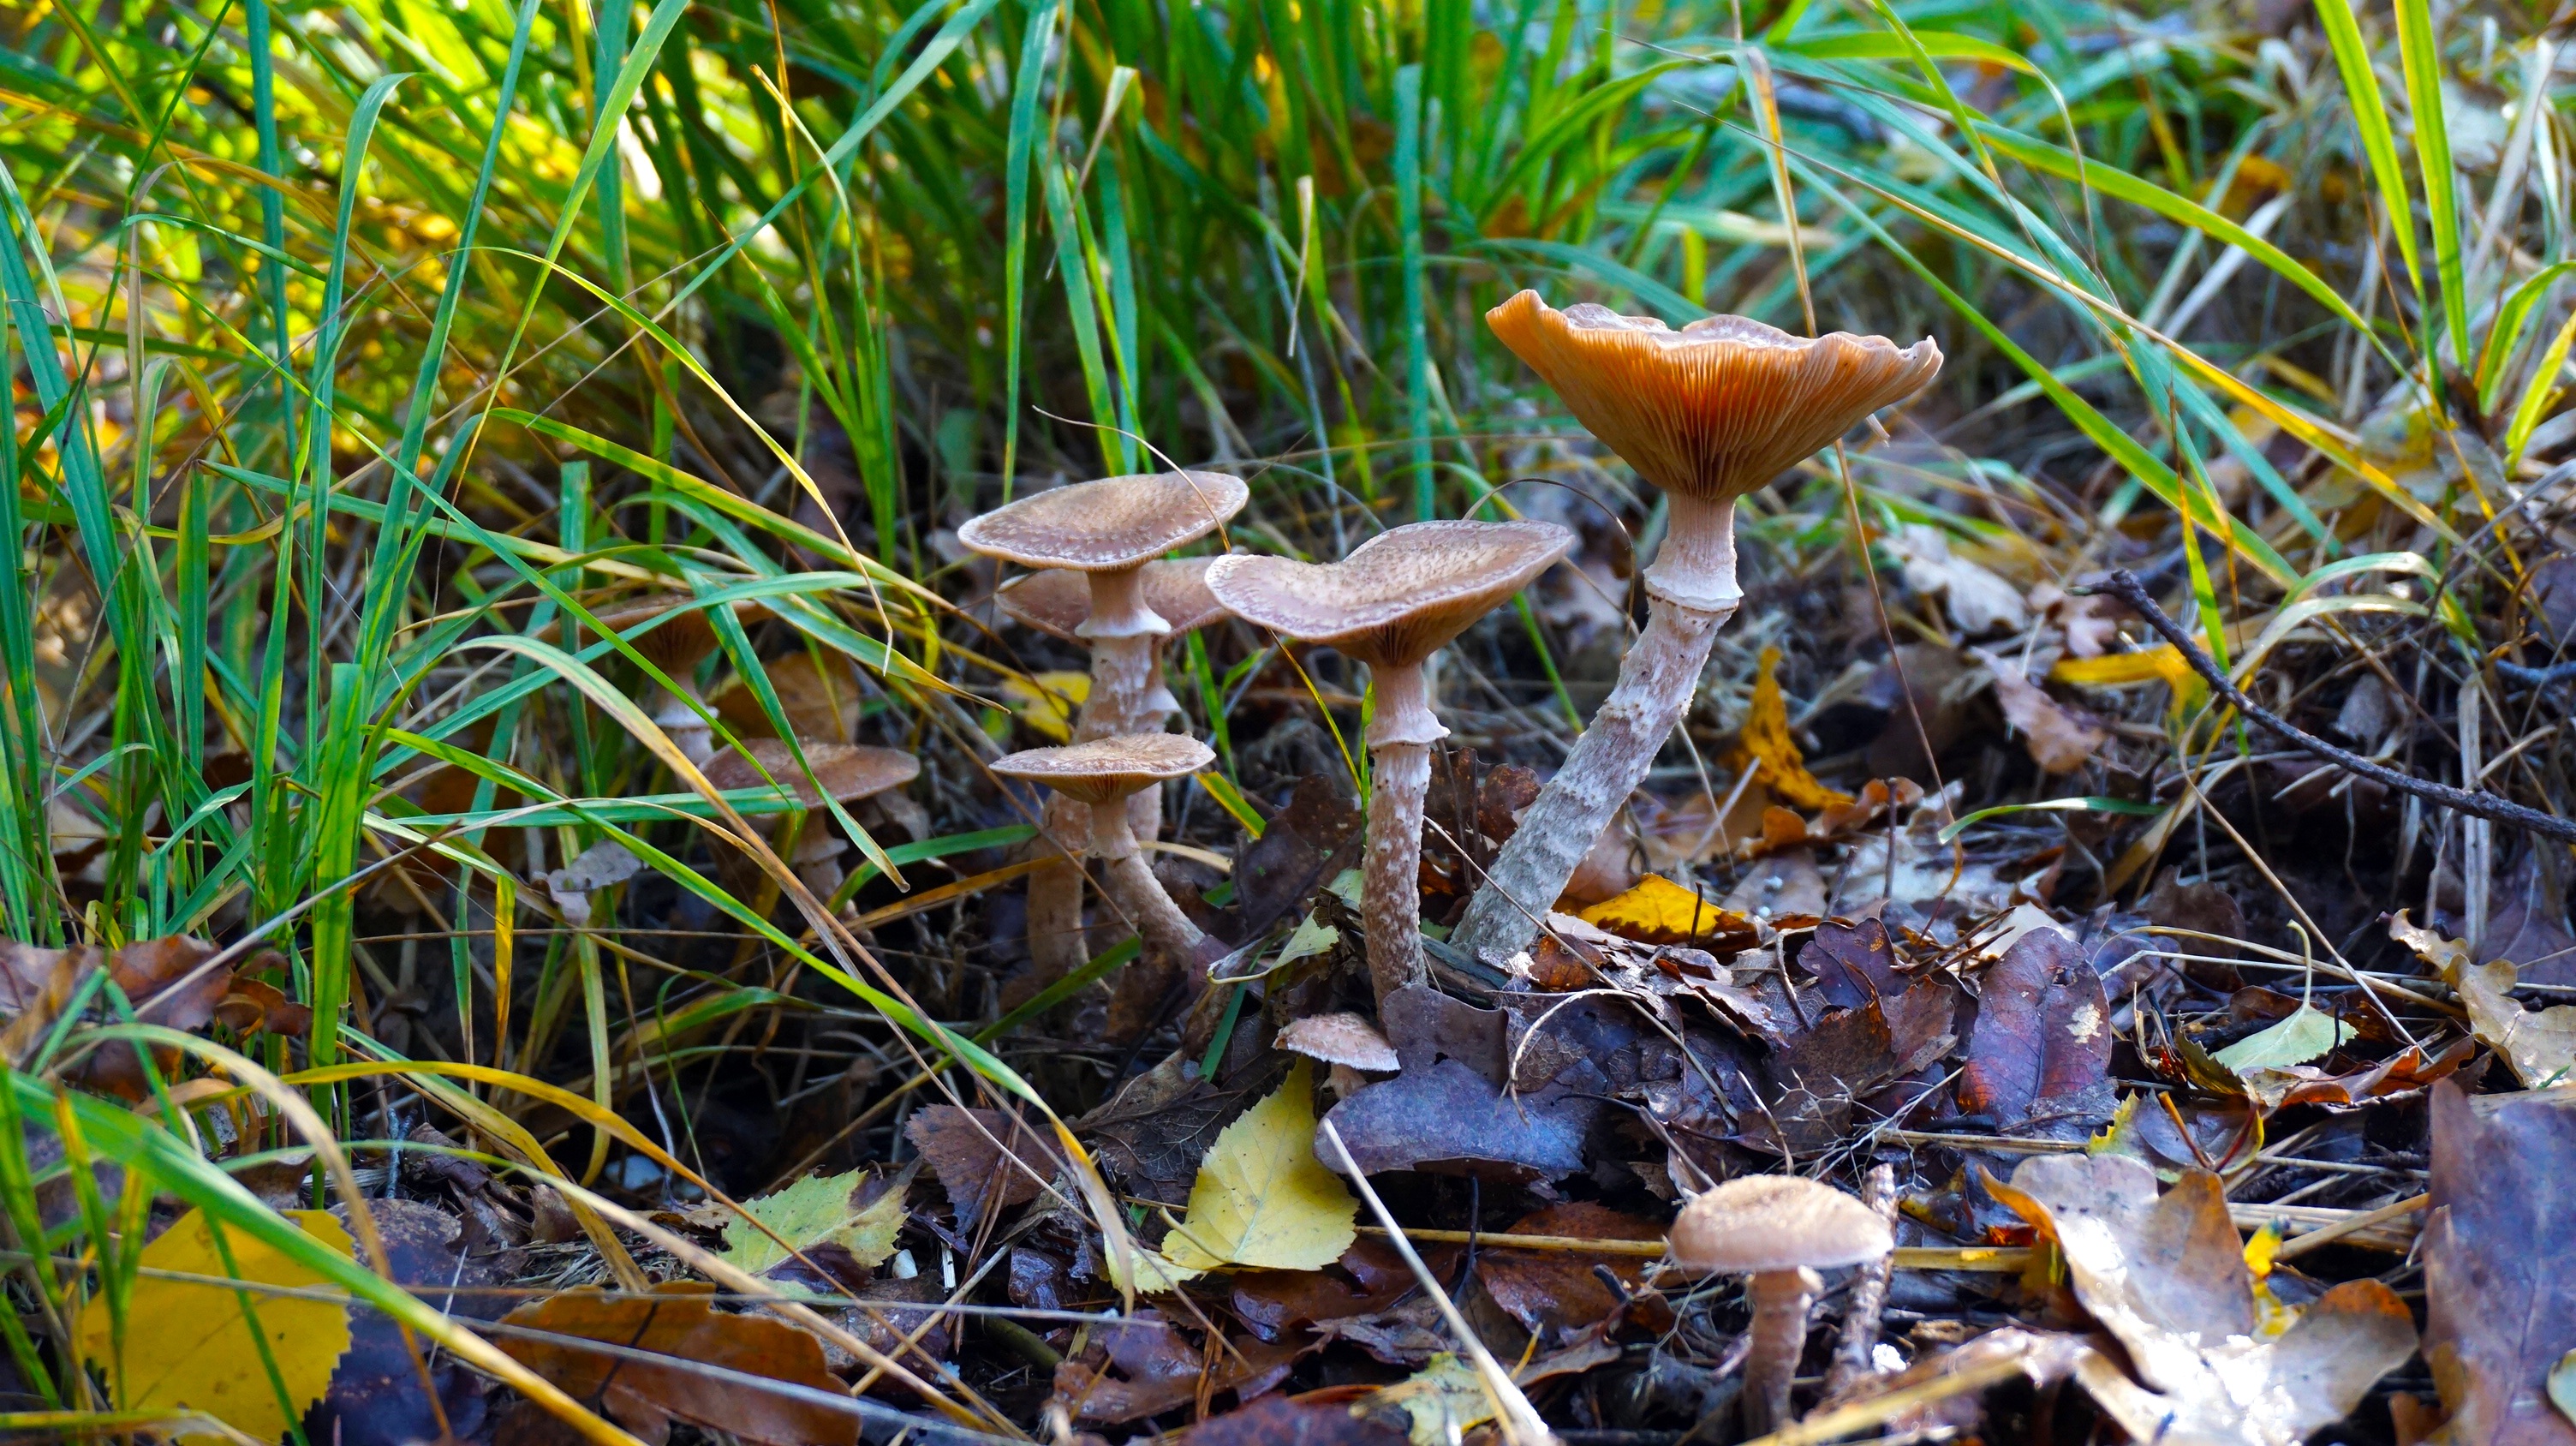
nature, forest, leaf, flower, wildlife, autumn, mushroom, flora, season, fauna, fungus, fungi, mushrooms, parasol, woodland, habitat, armillaria, agaric, bolete, macro photography, edible mushroom, natural environment, penny bun, honey fungus, armillaria ostoyae, dark honey fungus